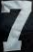
Number: 7